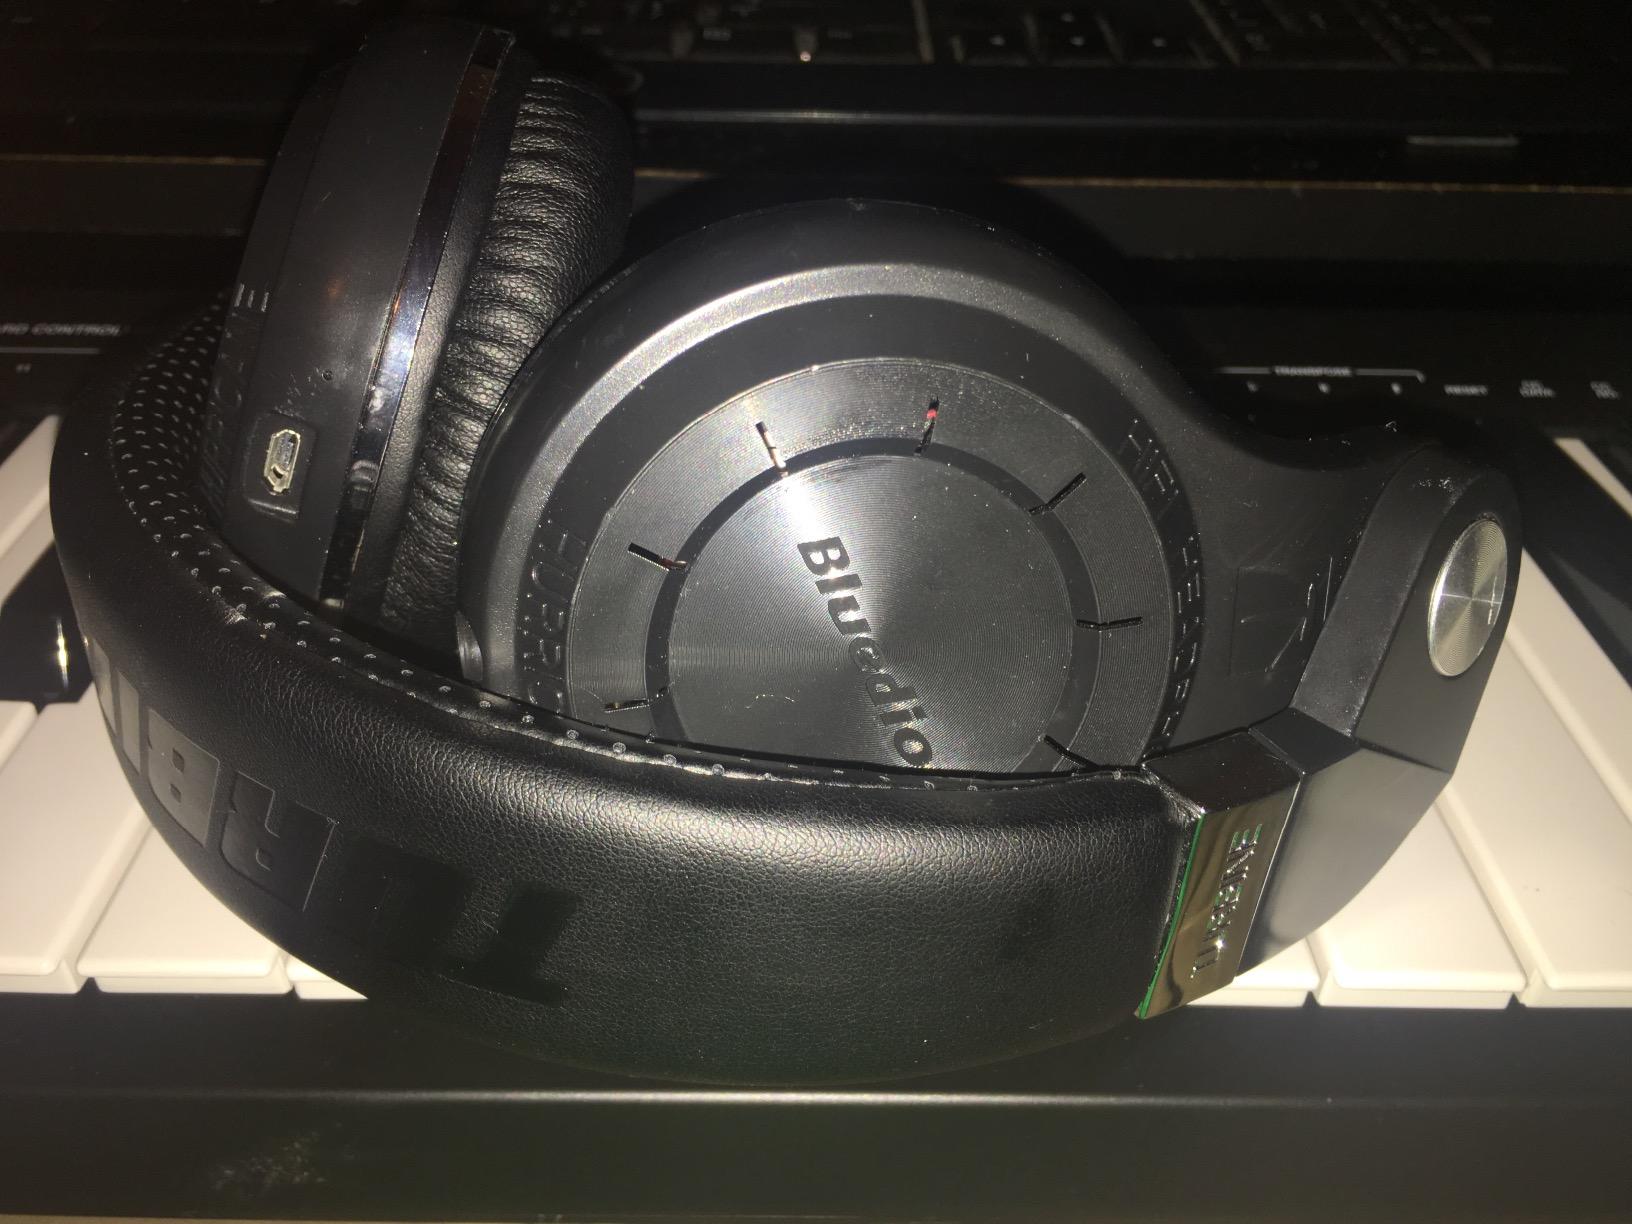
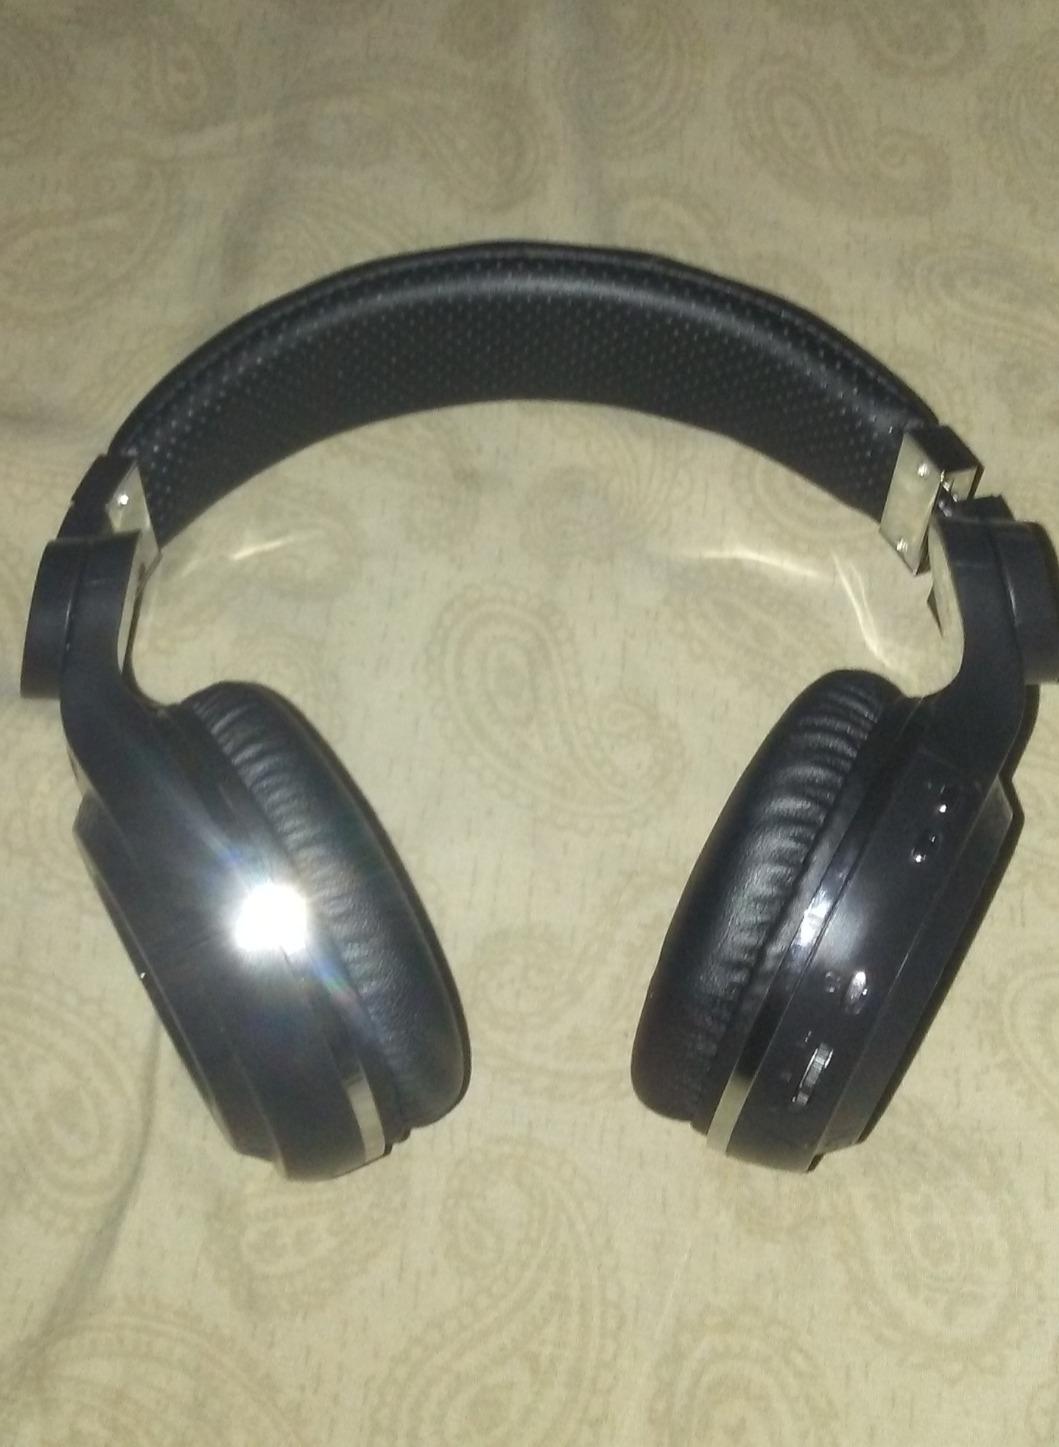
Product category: headphones
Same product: yes